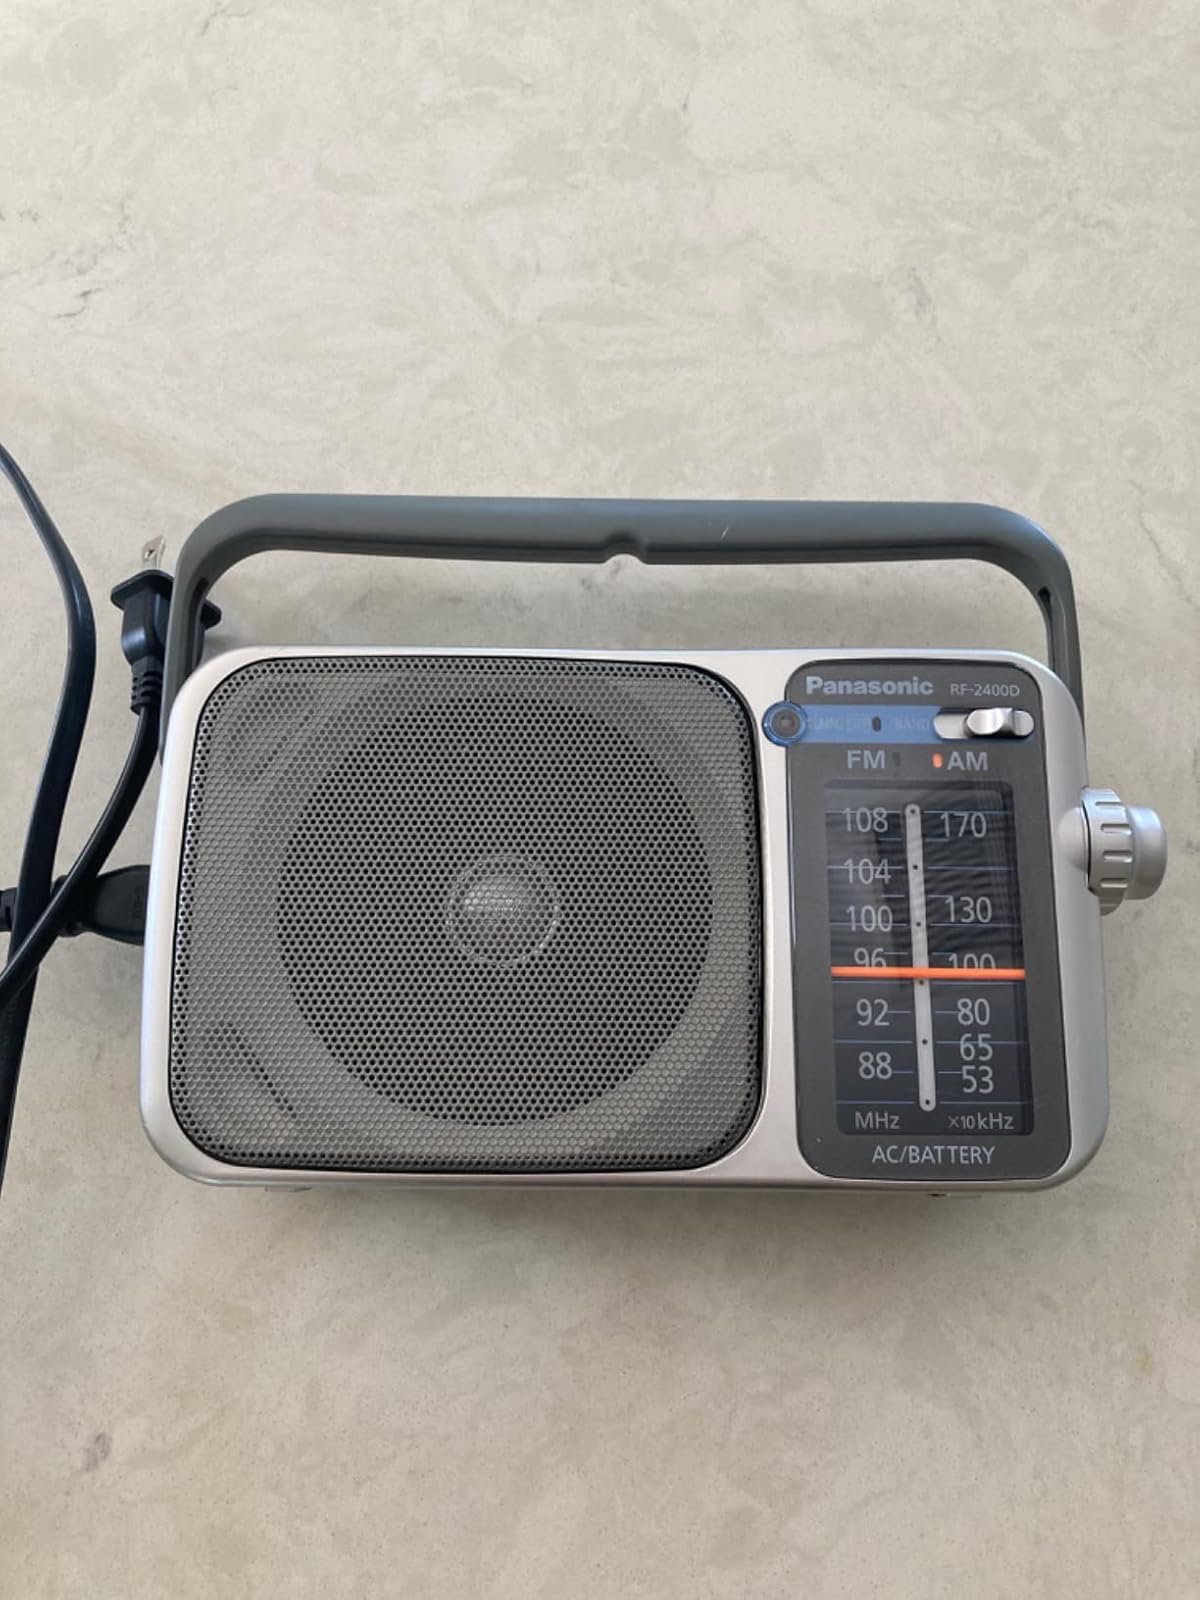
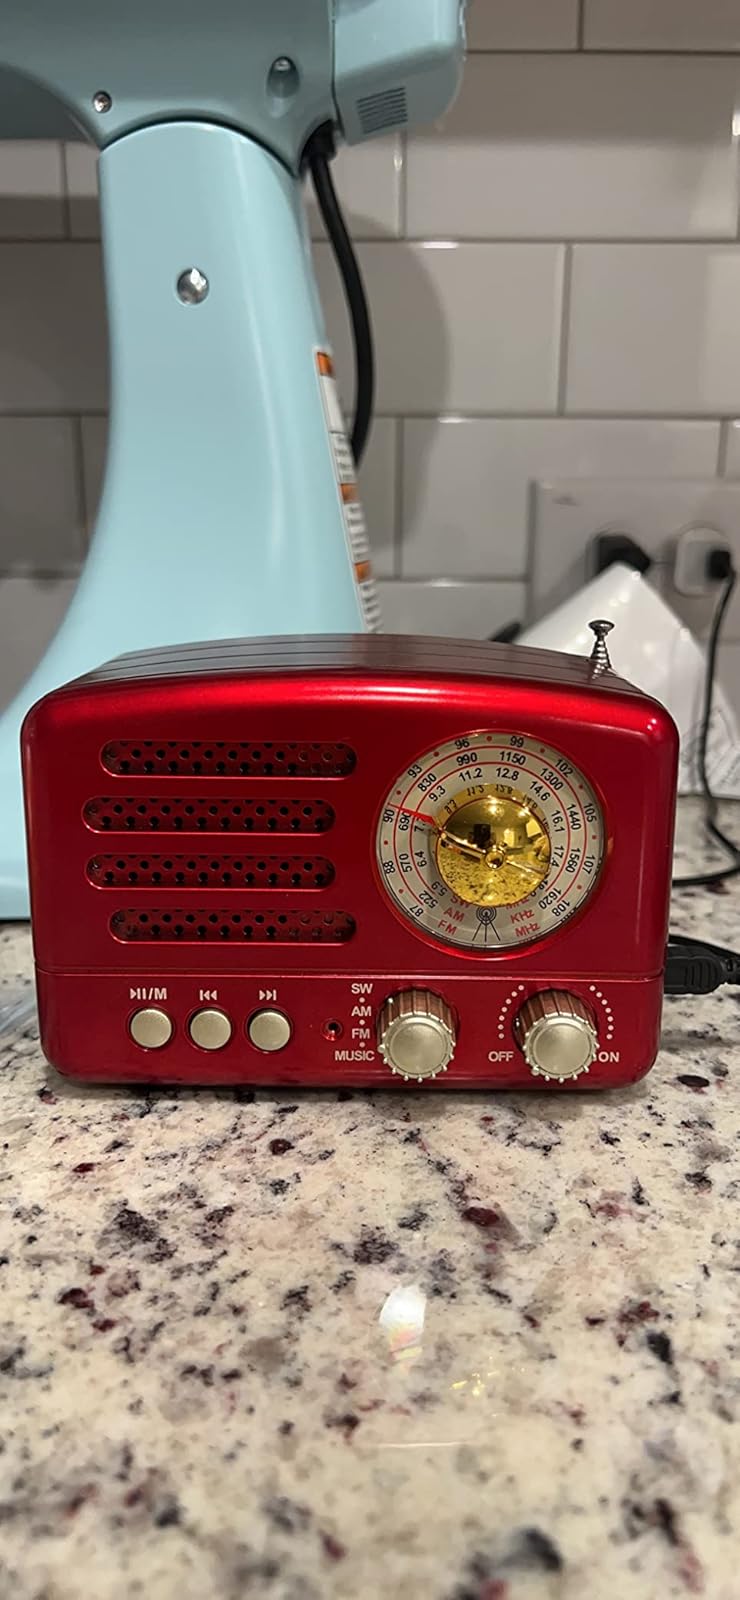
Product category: radio
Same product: no